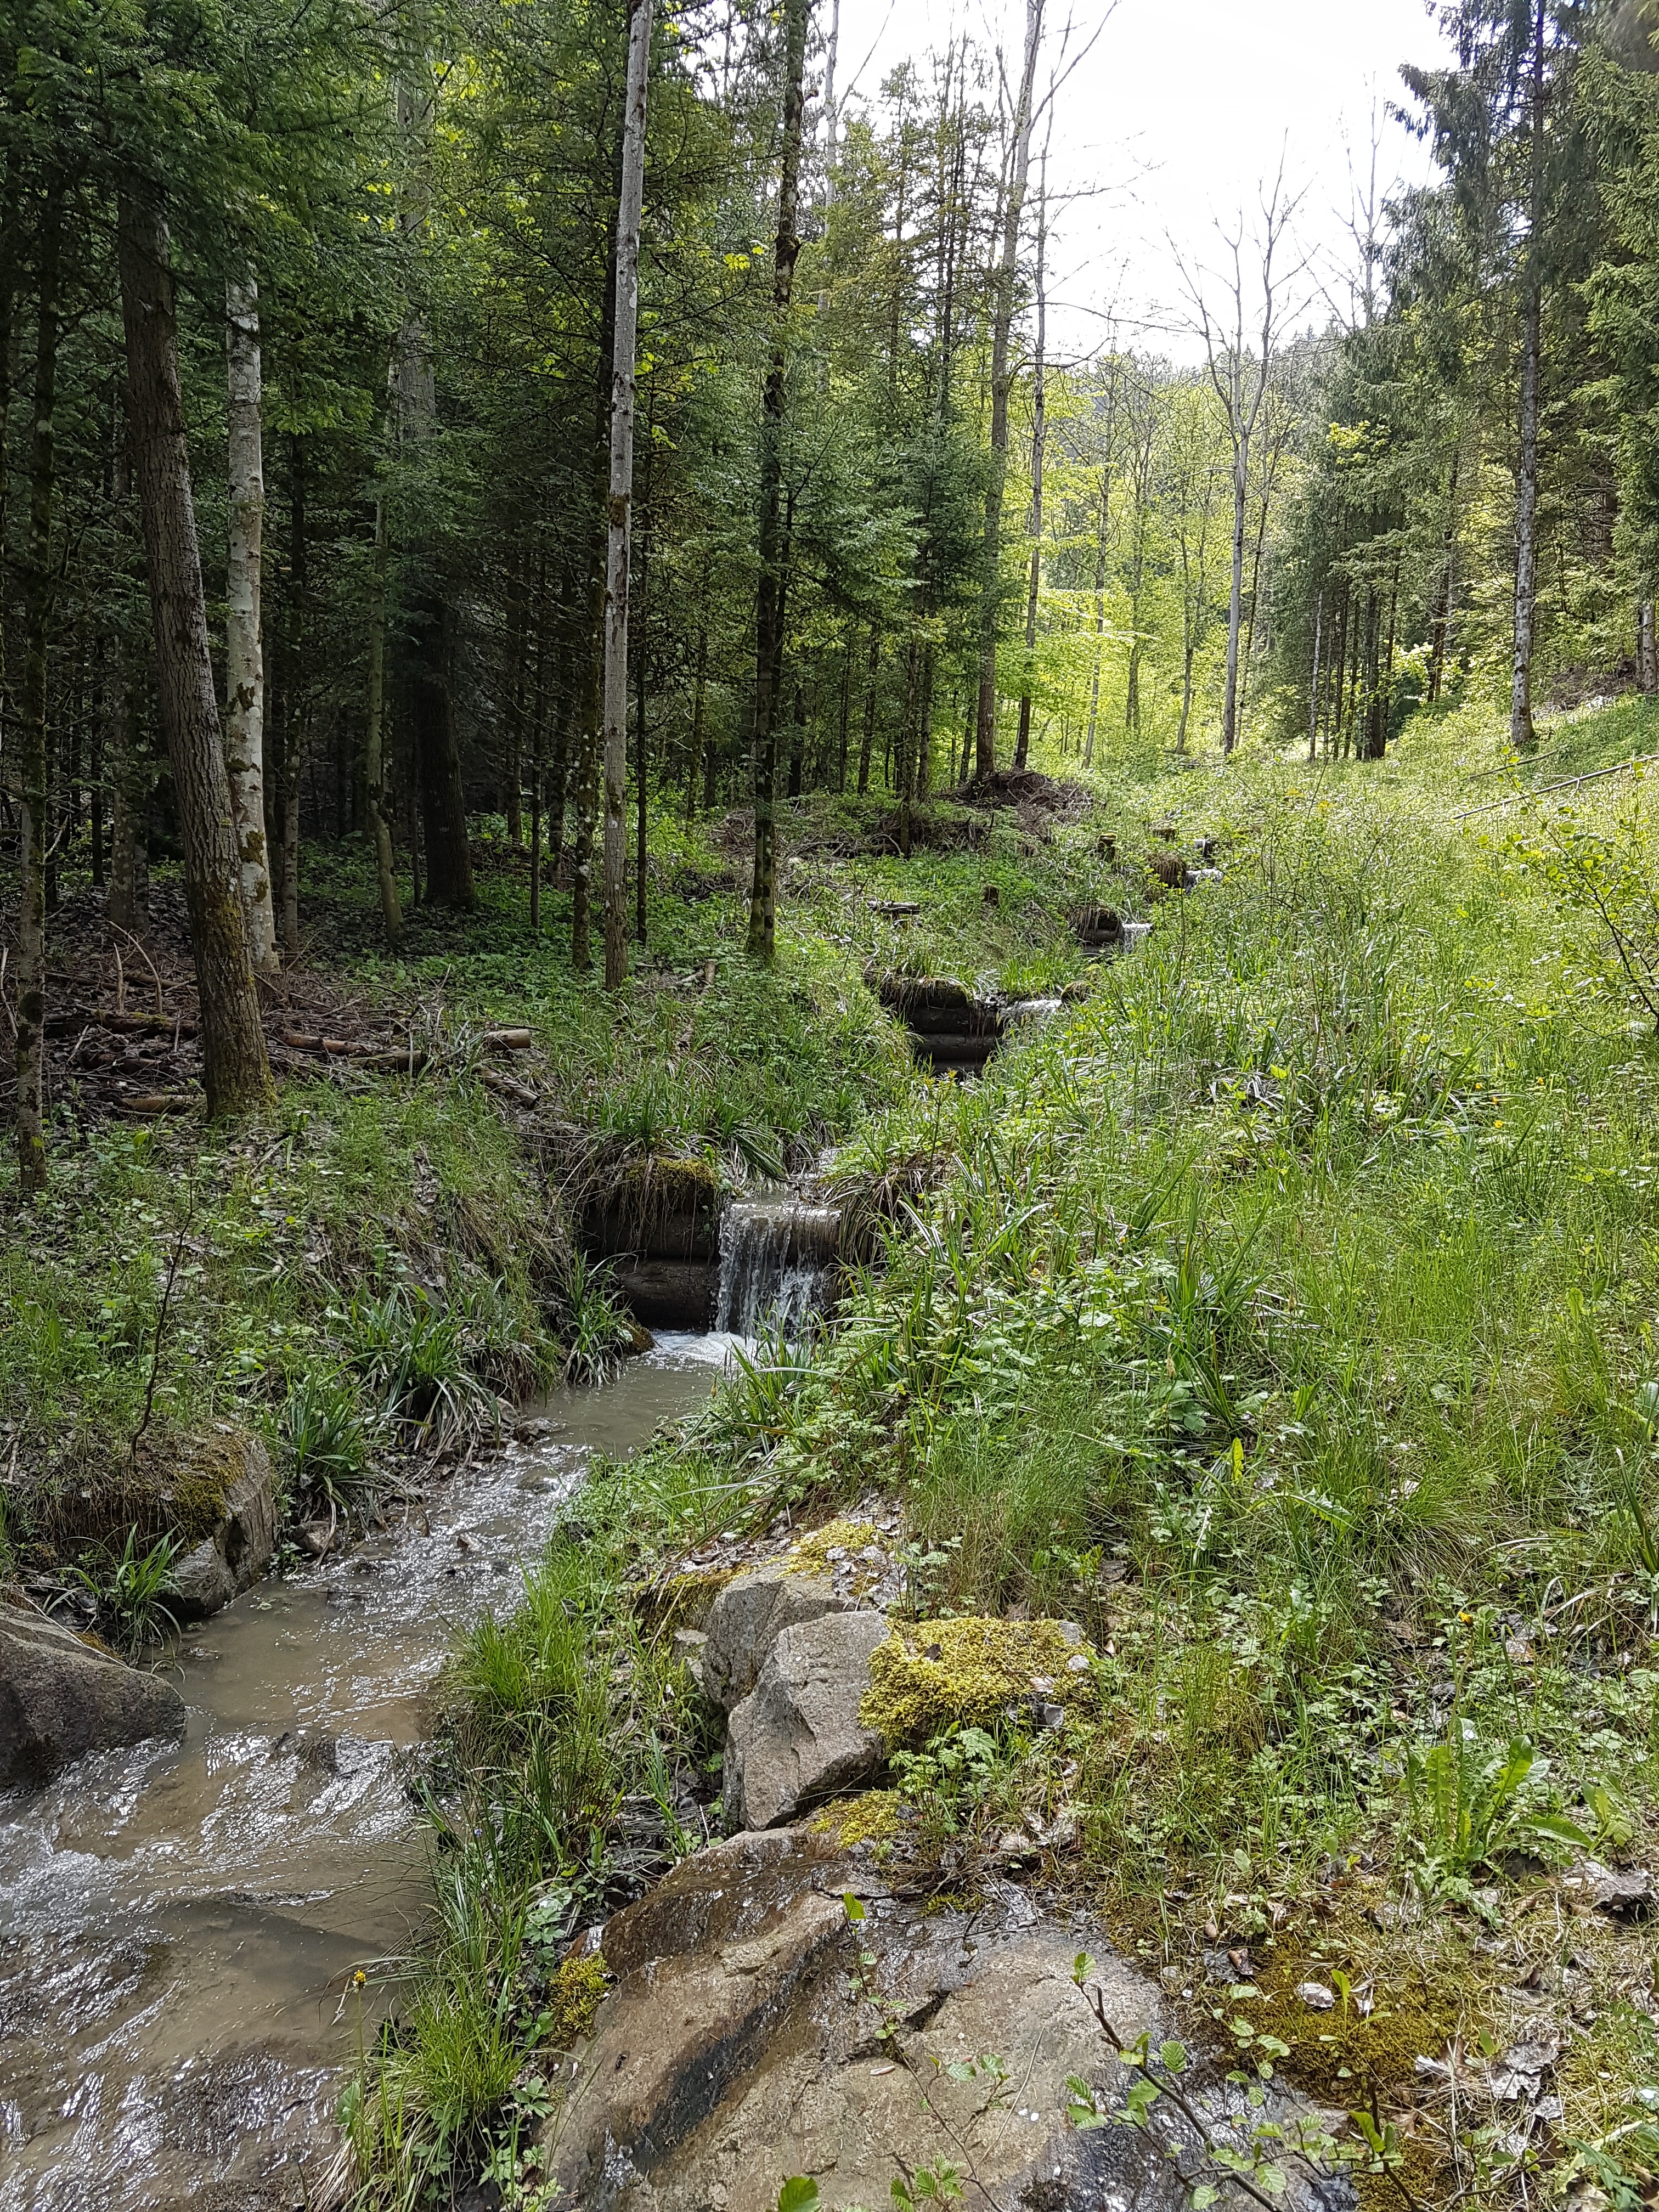
nature, forest, creek, wilderness, walking, hiking, trail, meadow, stream, ridge, ravine, switzerland, woodland, habitat, ecosystem, nature reserve, basel land, eptingen, biome, old growth forest, natural environment, temperate broadleaf and mixed forest, temperate coniferous forest